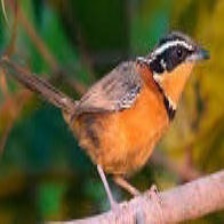
Species: COLLARED CRESCENTCHEST
Scientific name: MELANOPAREIA TORQUATA